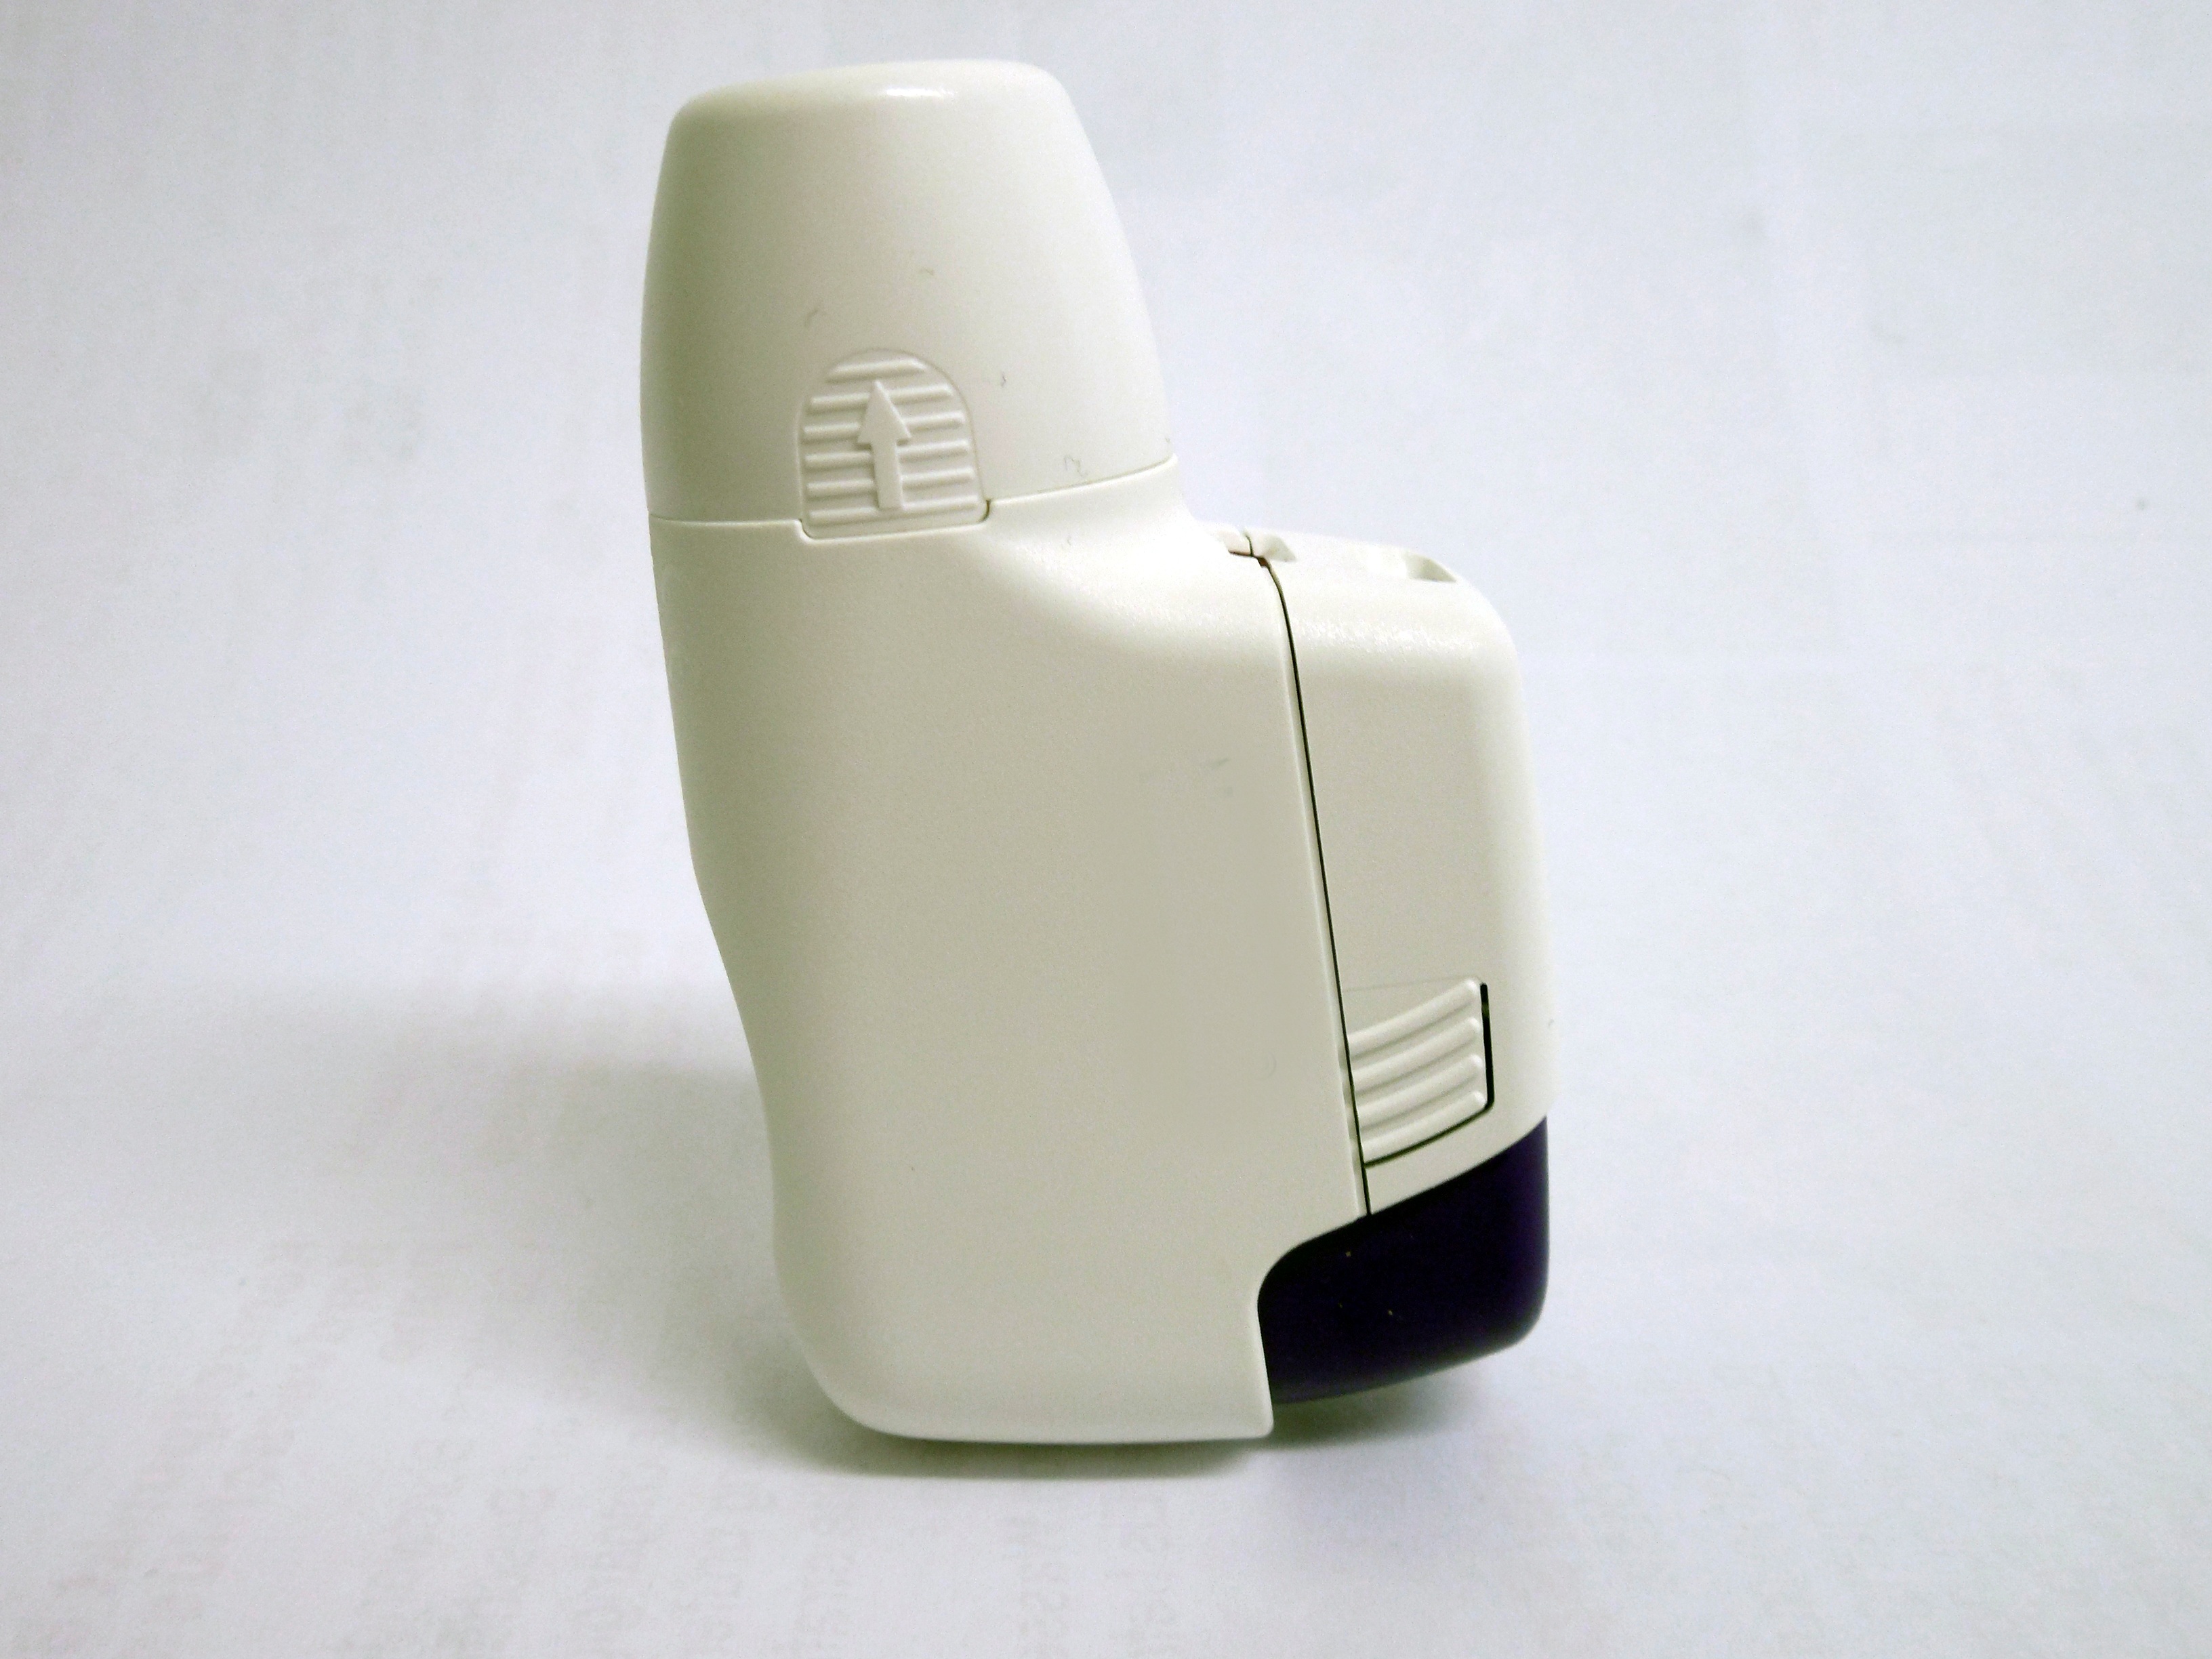
hand, technology, bottle, lighting, product, breathe, breathing, medical, disease, bidet, inhale, asthma, inhalator, difficulty in breathing